Flávia Biroli

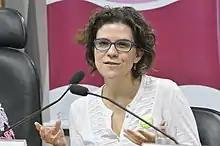

Flávia Biroli is a Brazilian political scientist. She is the author of several books about democracy, gender, and the media. She is a professor of political science at the University of Brasília and a specialist in feminist political theory.